Washing machine

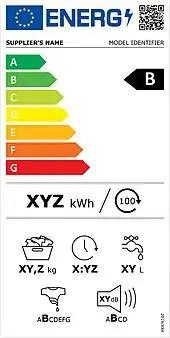
The EU requires that washing machines carry an efficiency label.

There are many variations of the two general designs. Top-loading machines in Asia use impellers instead of agitators. Impellers are similar to agitators except that they do not have the center post extending up in the middle of the washtub basket.